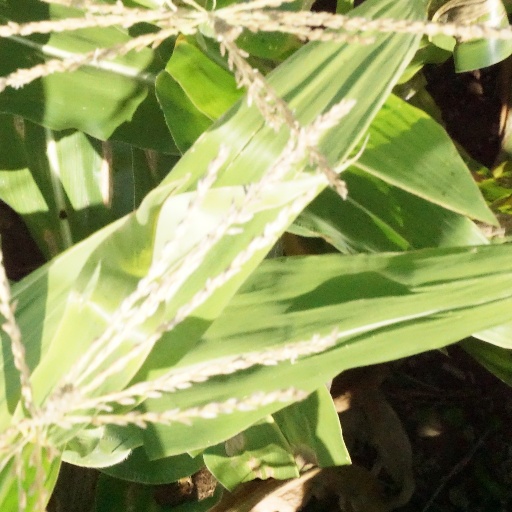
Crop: maize; corn